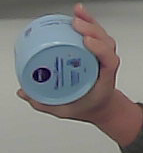
Product: nivea_baby